A. J. Jernigan House

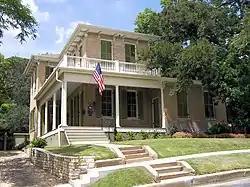
Las Ventanas in 2007

The A. J. Jernigan House, known as Las Ventanas, is a historic home in west-central Austin, Texas, United States. The home was designed and built in 1875 for Mr. Jernigan, then the Travis County treasurer, by noted master builder Abner Cook.